Jagiellonian dynasty

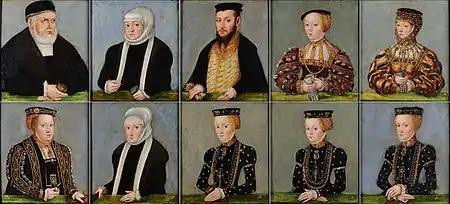

Louis II was the son of Ladislaus II Jagiellon and his third wife, Anne of Foix-Candale. In 1515 Louis II was married to Mary of Austria, granddaughter of Emperor Maximilian I, as stipulated by the First Congress of Vienna in 1515. His sister Anne was married to Archduke Ferdinand of Austria, then a governor on behalf of his brother Charles V, and later Emperor Ferdinand I.